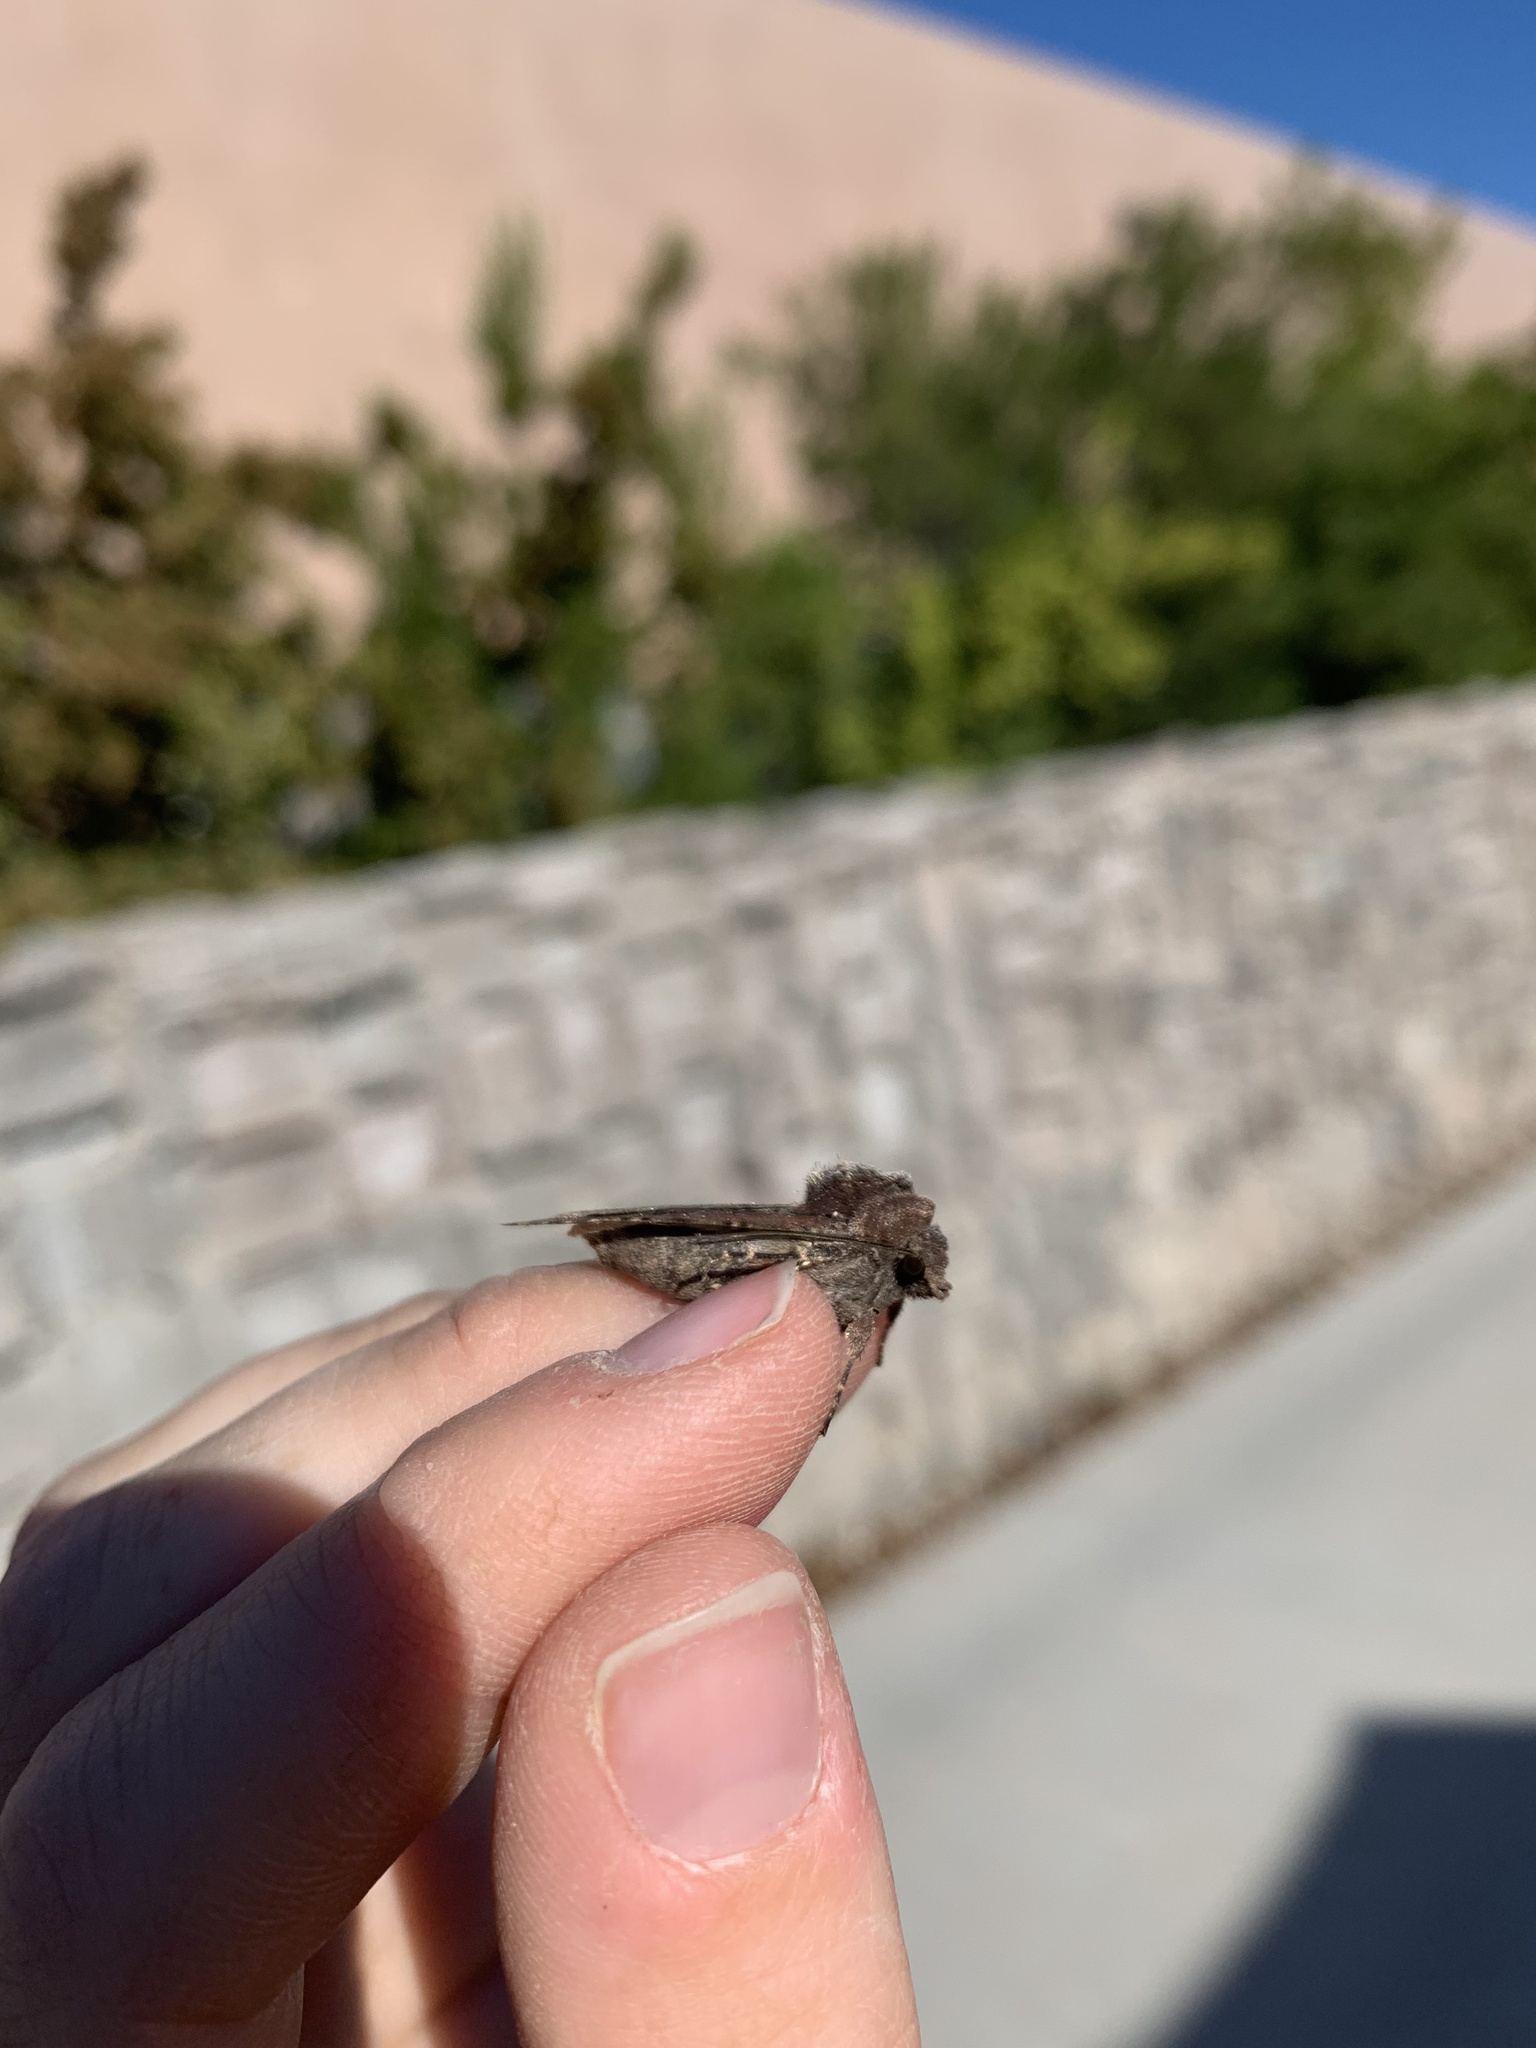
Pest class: cutworms